31st Test and Evaluation Squadron

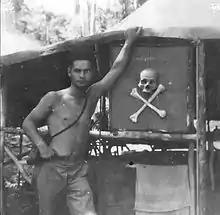
Squadron HQ, Somewhere in the South Pacific.

In January 1943, the 5th Group was relieved from assignment to the Seventh Air Force and reassigned to the Thirteenth Air Force. Activation of the Thirteenth Air Force, which took place on 13 January 1943, was a step intended to improve the handling of AAF units in the South Pacific, all of which were put under the jurisdiction of the new Air Force. Brigadier General Nathan F. Twining. During the spring of 1943, the process of replacing B-17s with B-24D Liberator was begun. The early B-24Ds received lacked firepower, especially in the nose of the aircraft. Japanese fighter pilots quickly discovered the deficiency and capitalized on it by making their attacks frontally. Lieutenant Colonel Marion D. Unruh—later Colonel and CO of the 5th—countered by designing a nose turret that eliminated the weakness; the Hawaiian Air Depot at Hickam installed the new turret in more than 200 B-24s during 1943.